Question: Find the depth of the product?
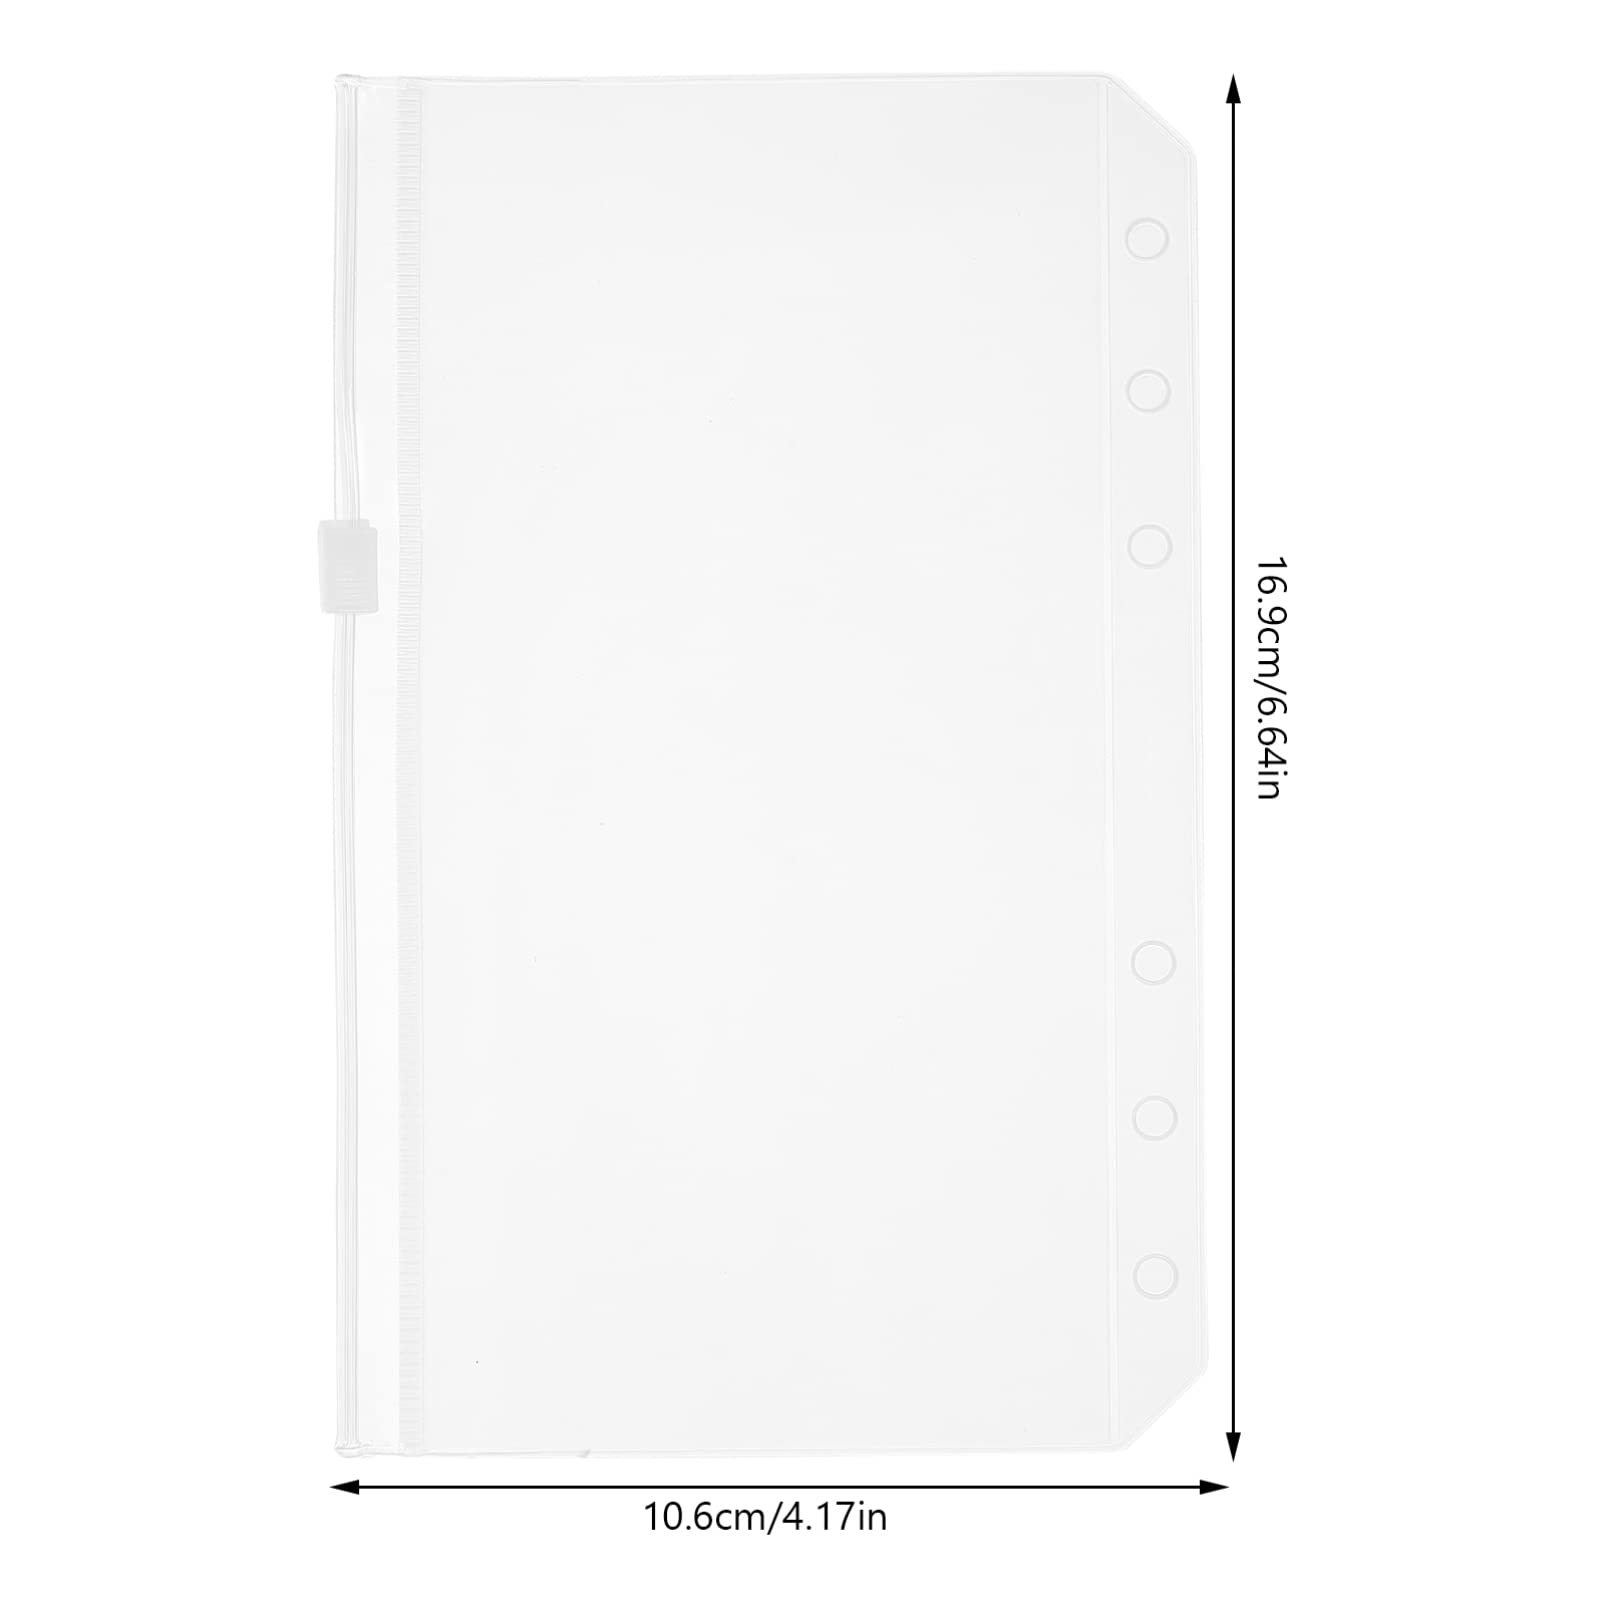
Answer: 16.9 centimetre